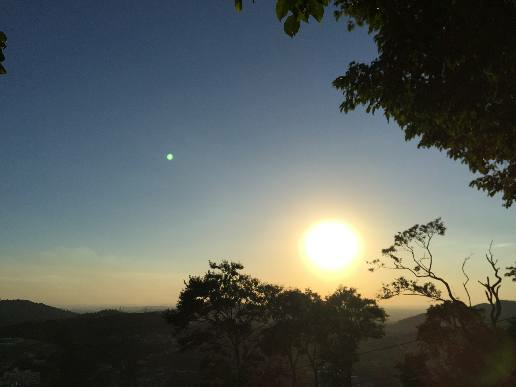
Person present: No